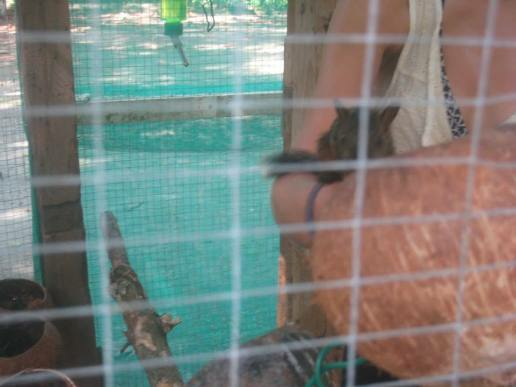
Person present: Yes